Natasha Bassett

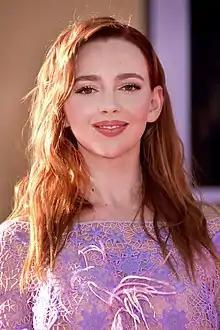
Bassett in 2019

Bassett went on her first audition at 14, landed the lead role in the Australian Theatre for Young People's production of "Romeo and Juliet", moving on to study, write, and perform at the National Institute of Dramatic Art. This led to Bassett performing under the artistic direction of Cate Blanchett in Sydney Theatre Company's stage production of "Bookends".